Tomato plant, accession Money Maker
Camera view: horizontal (90 deg, fisheye); turntable rotation: 210 degrees
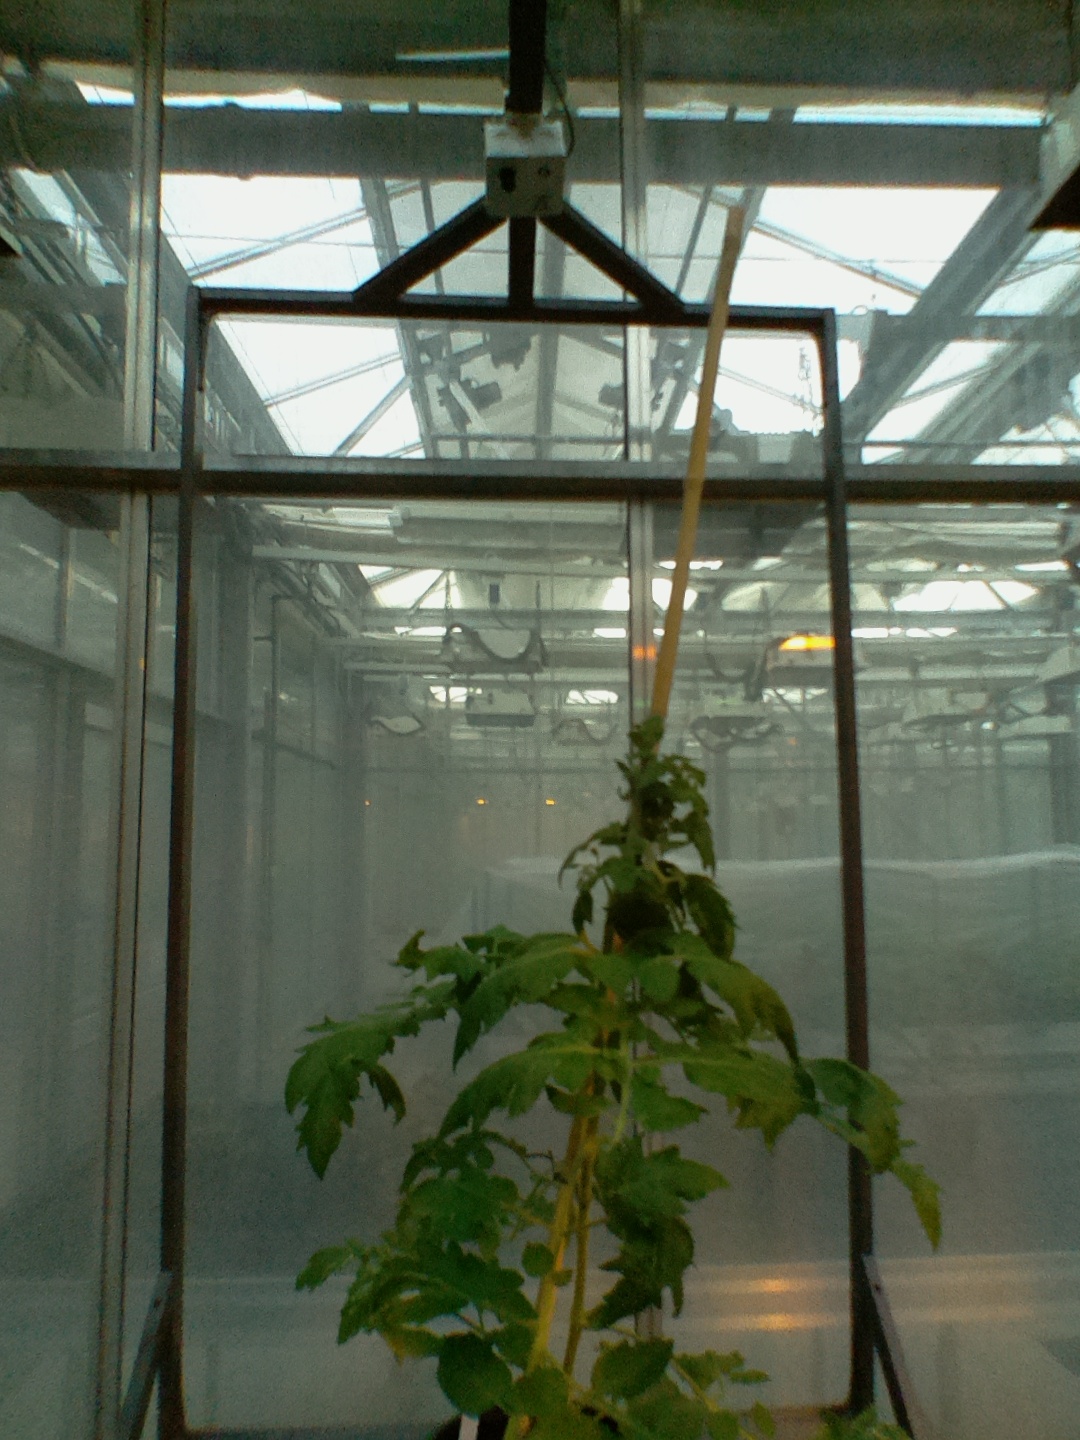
BBCH growth stage 53: 3 inflorescences visible